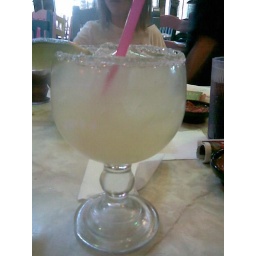
After being in a house with 6 hyperactive little boys and other relatives, you'd need one, too.